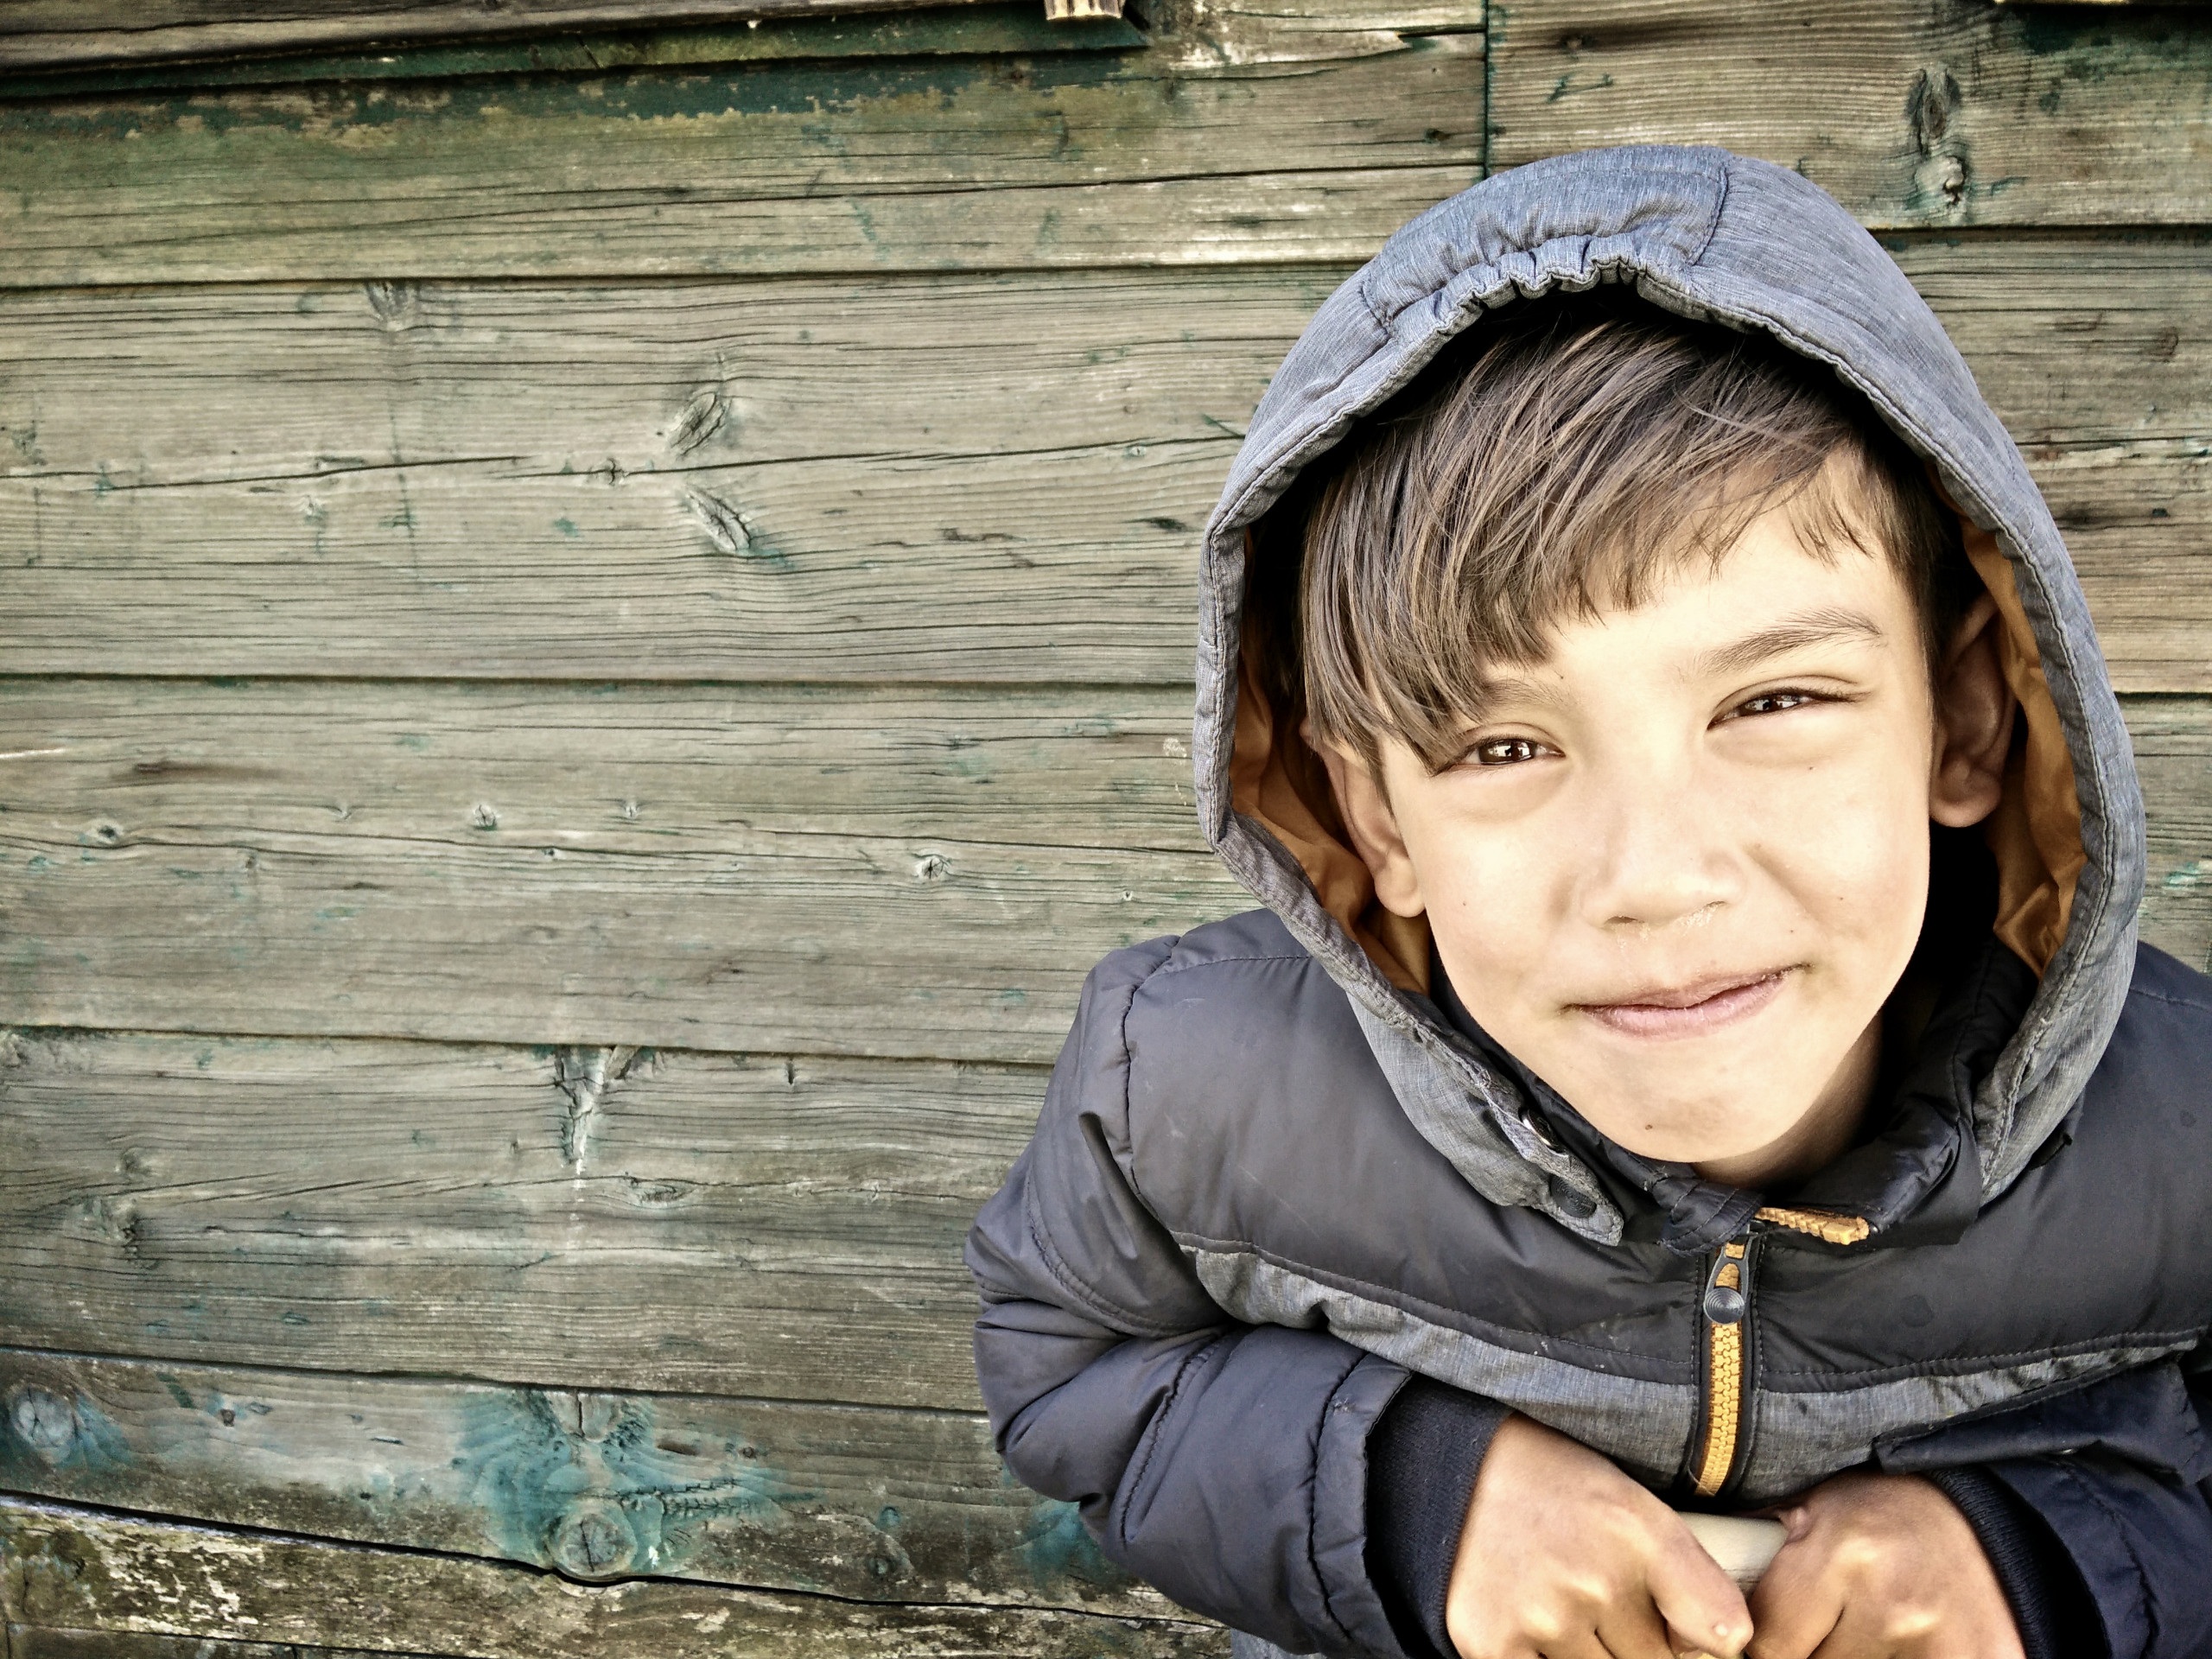
man, sea, person, people, boy, male, portrait, spring, child, facial expression, smile, laugh, close up, hdr, children, emotion, portrait photography